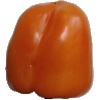
Label: orange_pepper